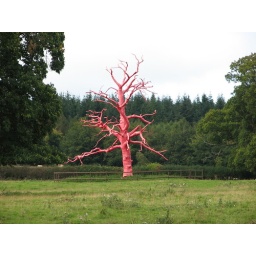
Art in a pink tree form